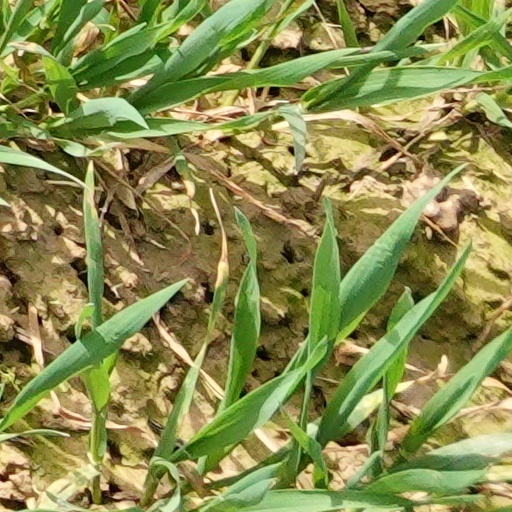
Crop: wheat